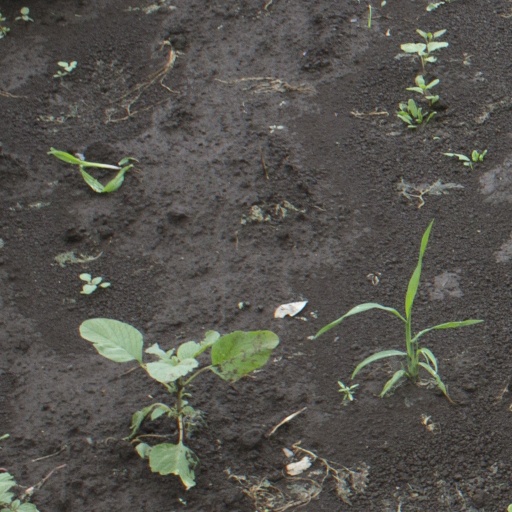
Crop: soybean